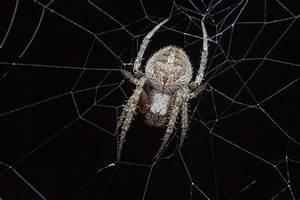
spider